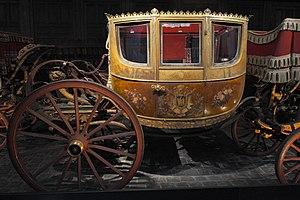
Jean-Ernest-Auguste Getting (carrossier): La Brillante, Berline de gala à sept glaces, Paris, vers 1804, réalisée pour le couronnement de Napoléon Ier, exposée à la Galerie des Carrosses, Grande Écurie du château de Versailles, Versailles, France.